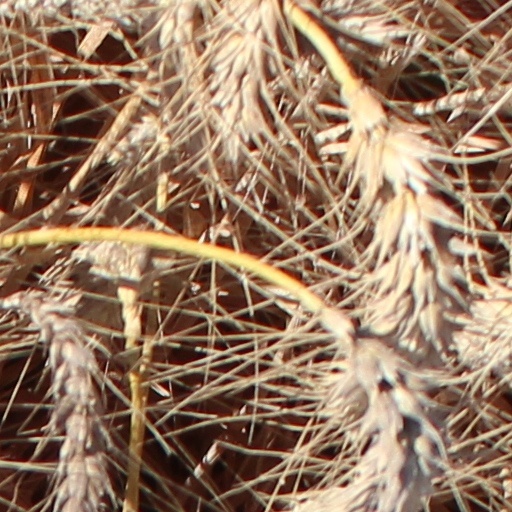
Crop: wheat